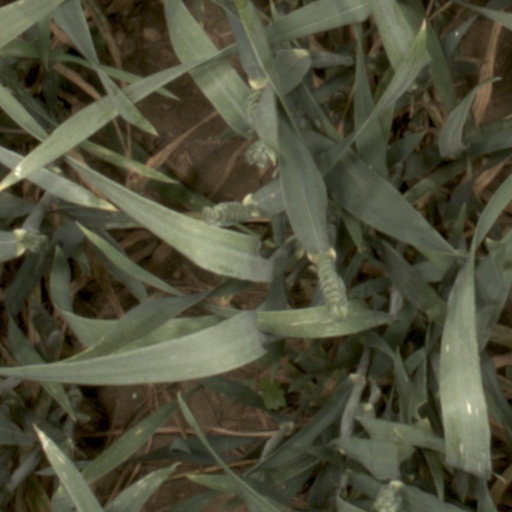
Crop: wheat